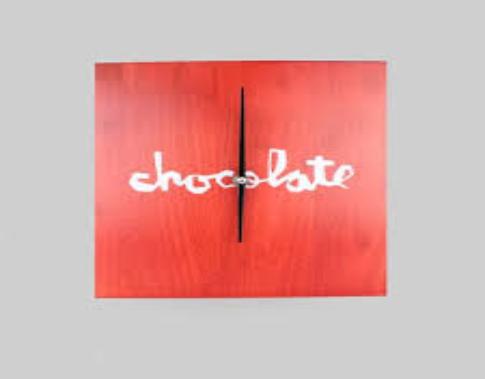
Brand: Chocolate Skateboards
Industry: Sports